Gerard Soest

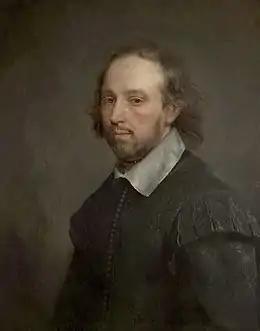
Soest's portrait of Shakespeare

Gerard Soest ( – 11 February 1681), also known as Gerald Soest, was a portrait painter who was active in England during the late 17th century. He is most famous for his portraits of William Shakespeare and Samuel Butler, but painted many members of the English gentry.